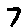
Label: 7